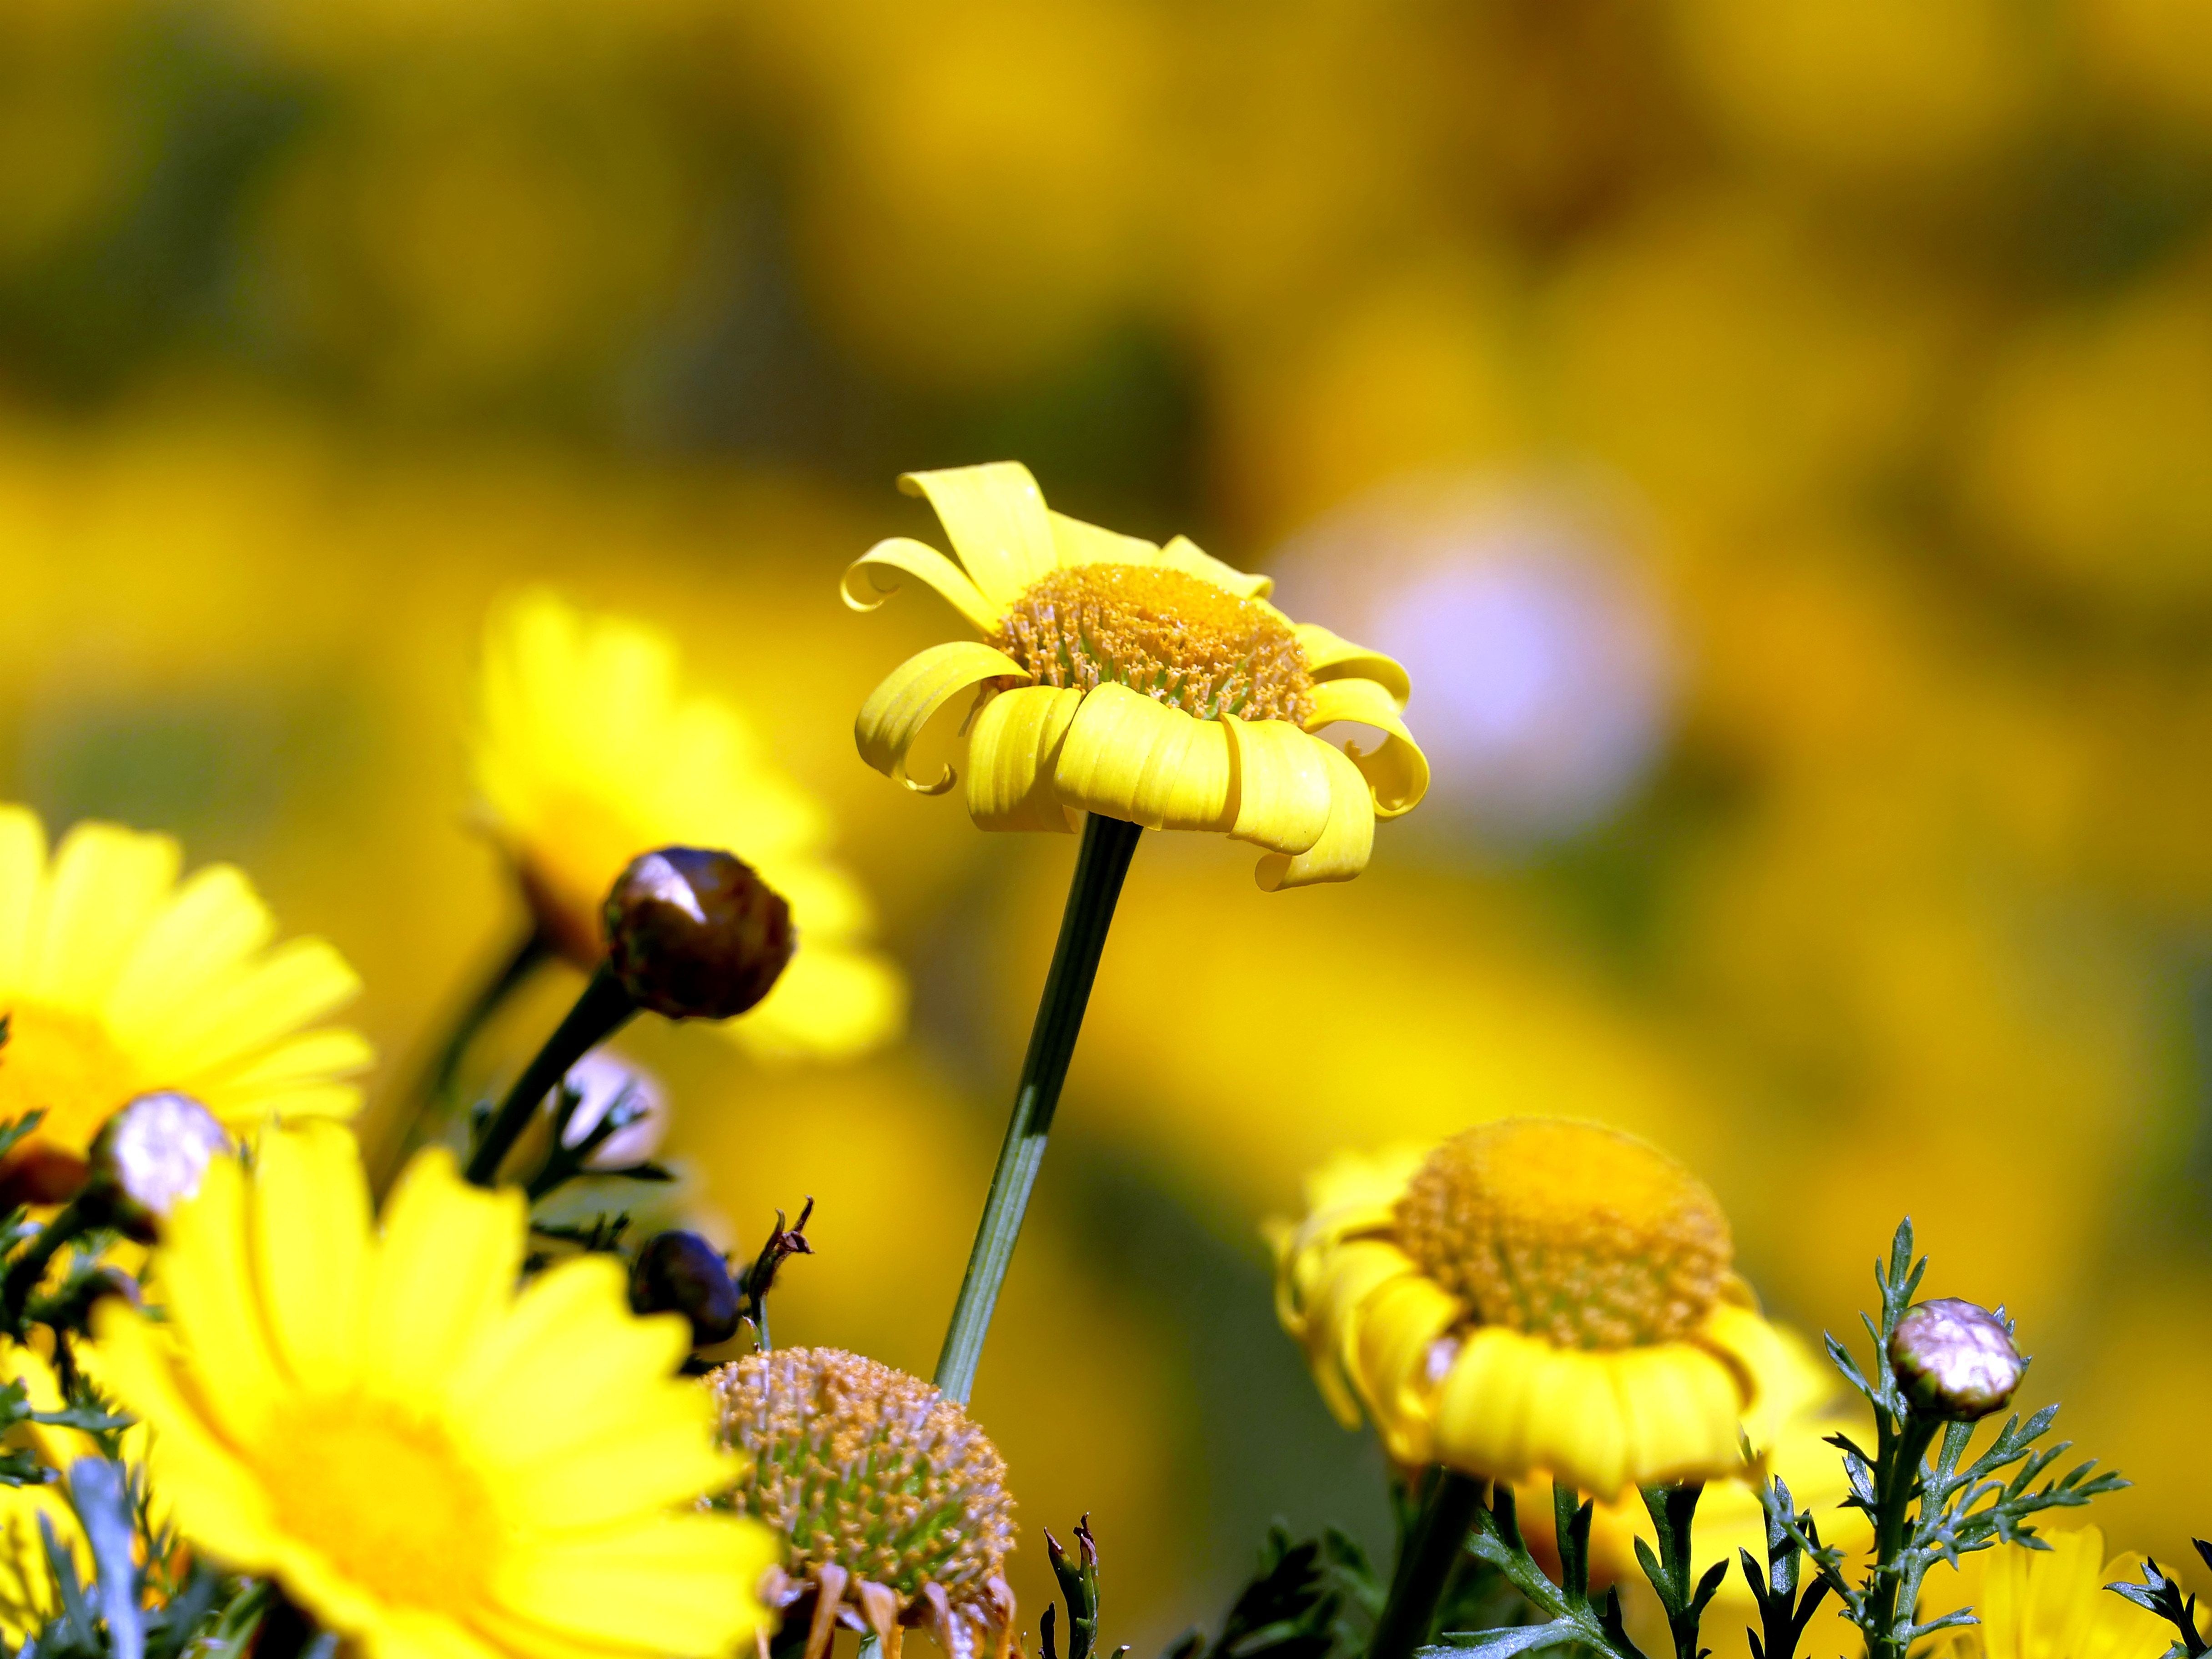
nature, light, plant, photography, meadow, flower, petal, bloom, wildlife, pollen, spring, color, insect, botany, yellow, flora, fauna, invertebrate, yellow flower, wildflower, close up, bee, nectar, macro photography, honey bee, daisy family, pollinator, membrane winged insect